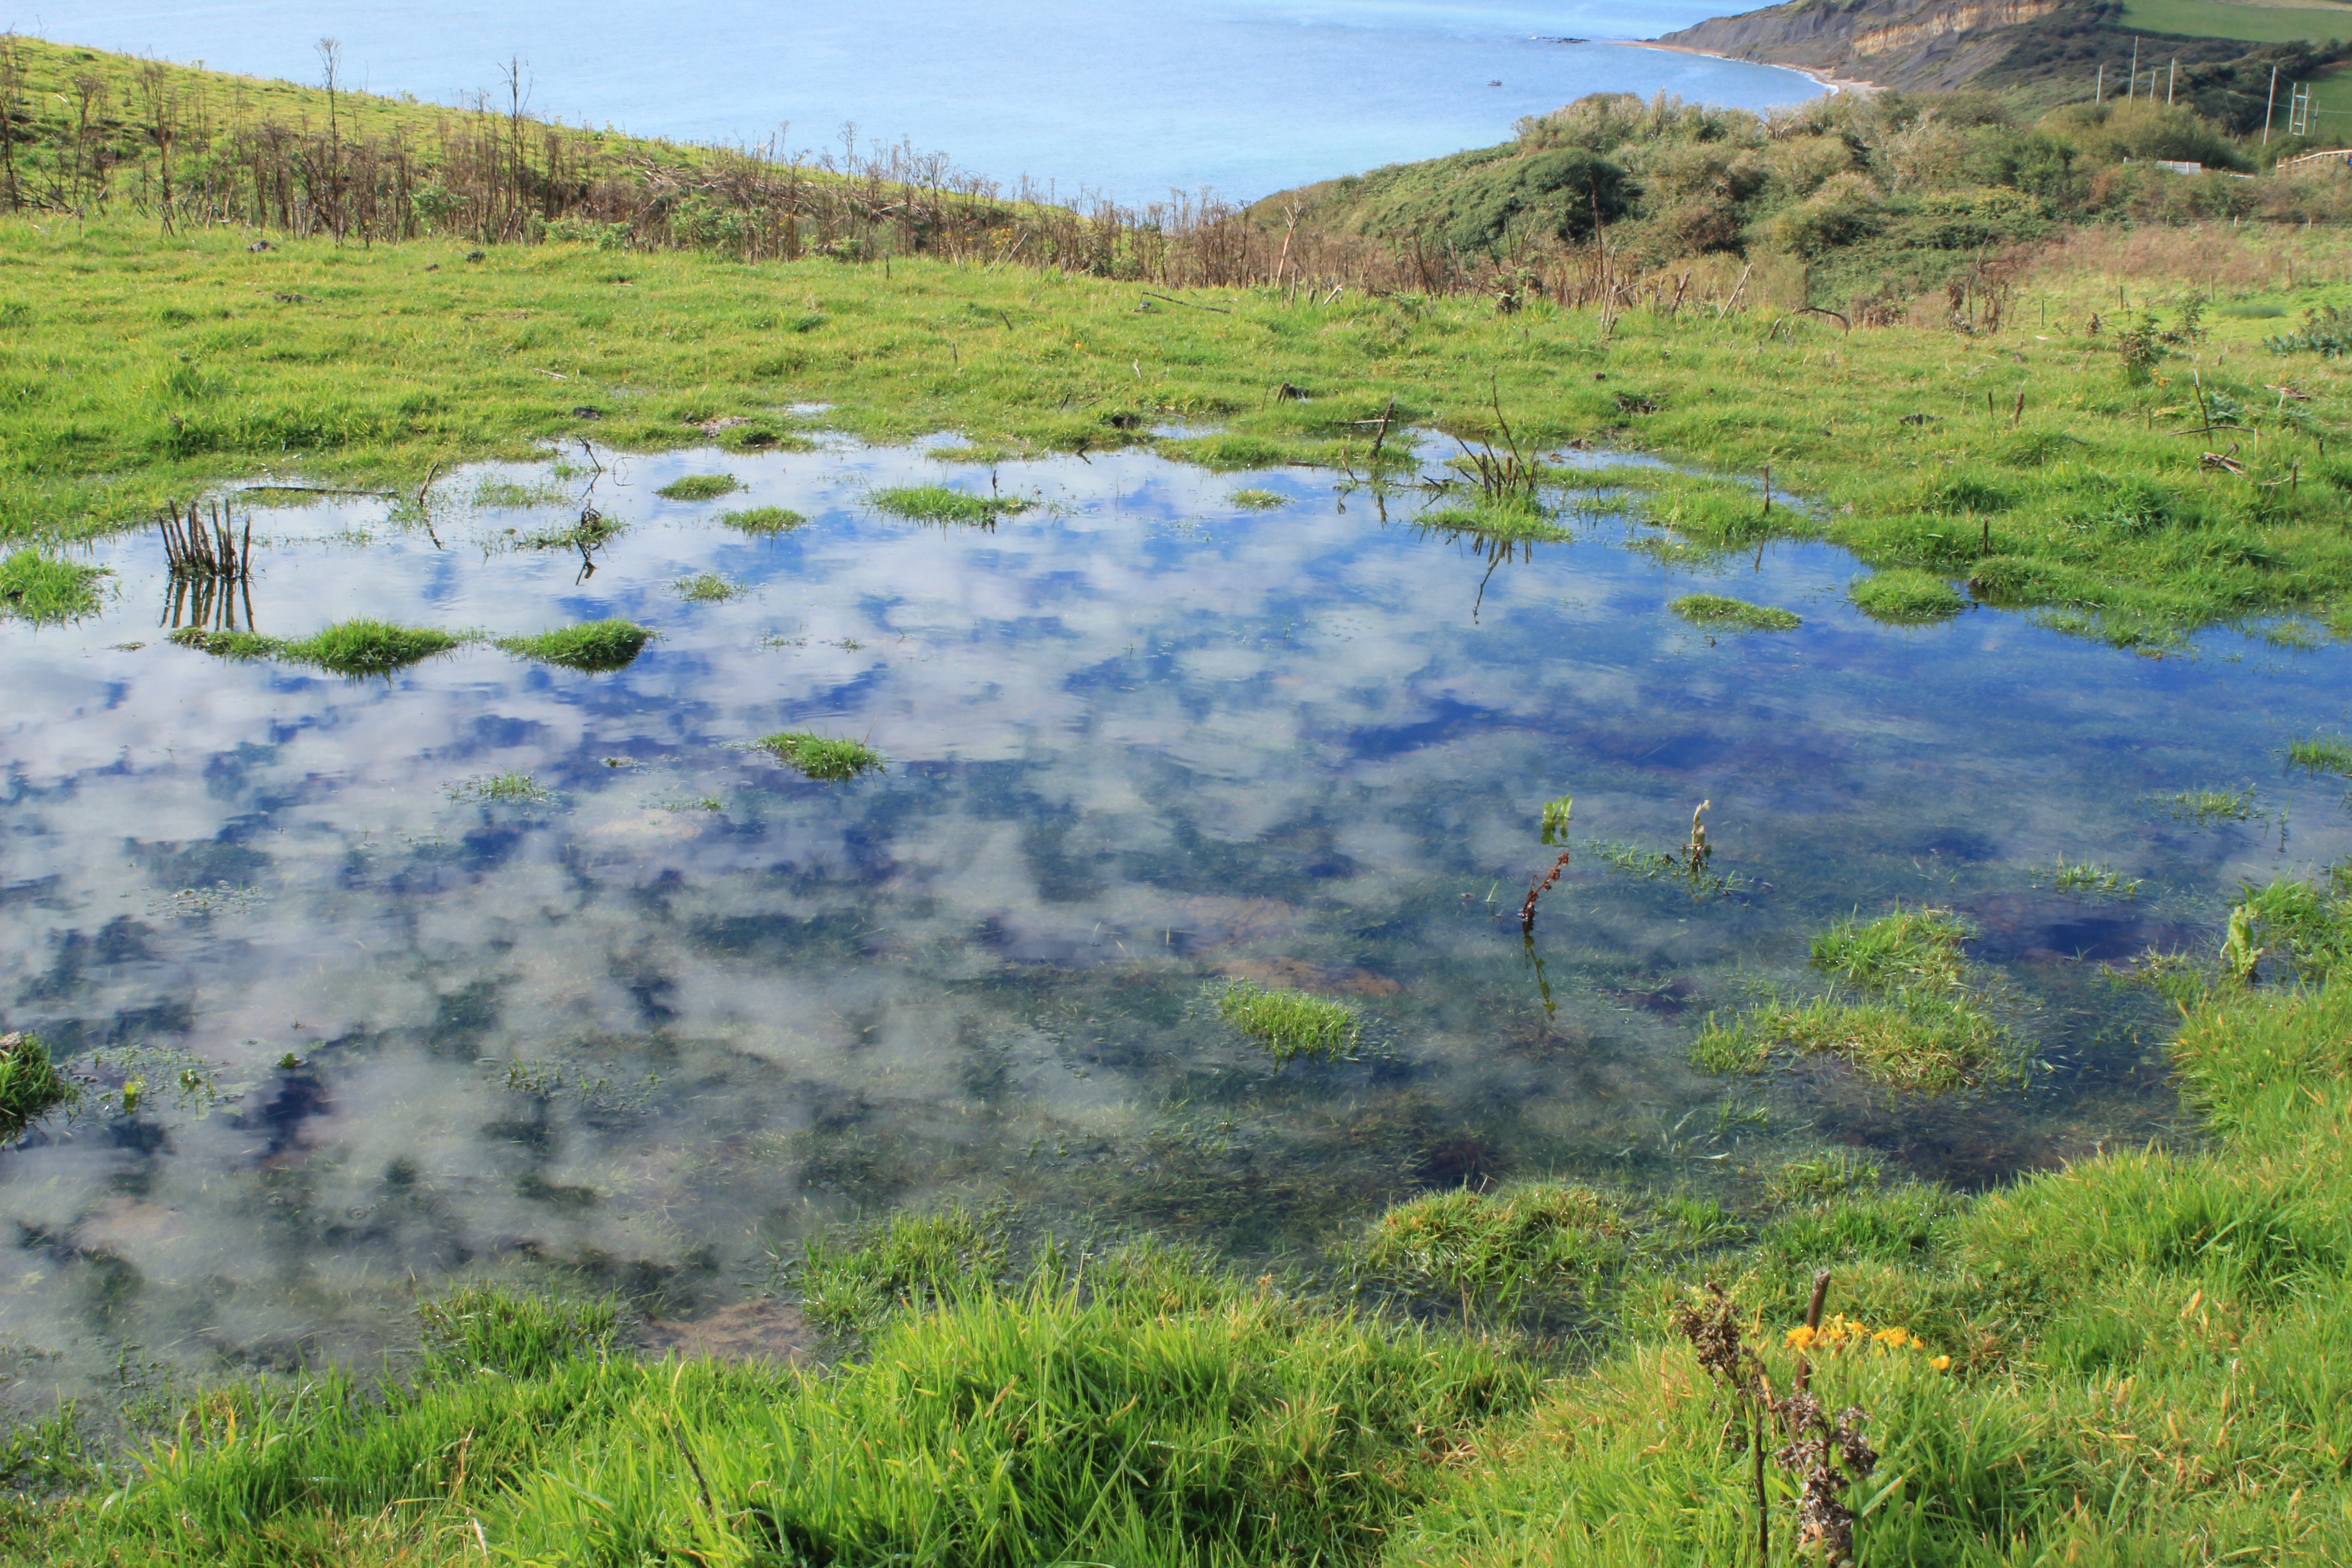
coast, nature, marsh, swamp, wilderness, meadow, prairie, lake, river, pool, pond, stream, reflection, clouds, grassland, vegetation, wetland, bog, floodplain, plateau, habitat, loch, ecosystem, dorset, tundra, jurassic, nature reserve, biome, natural environment, geographical feature